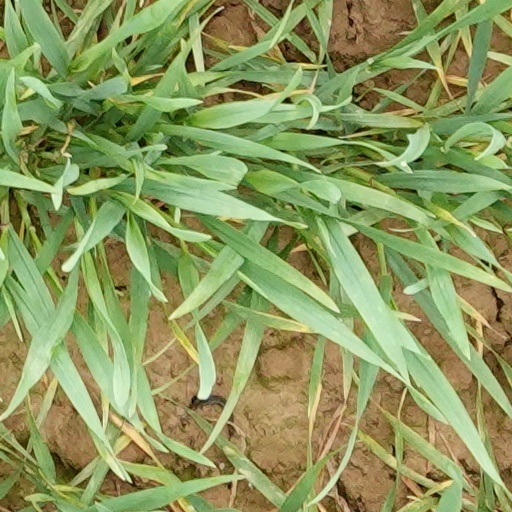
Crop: wheat